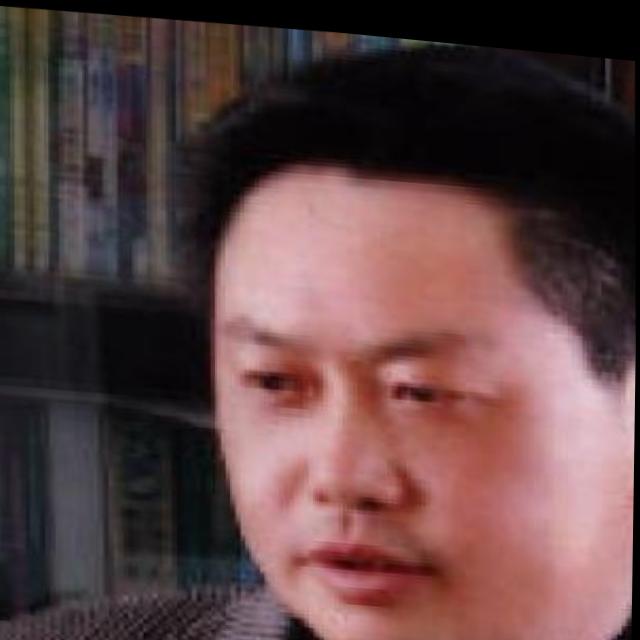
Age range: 45-64